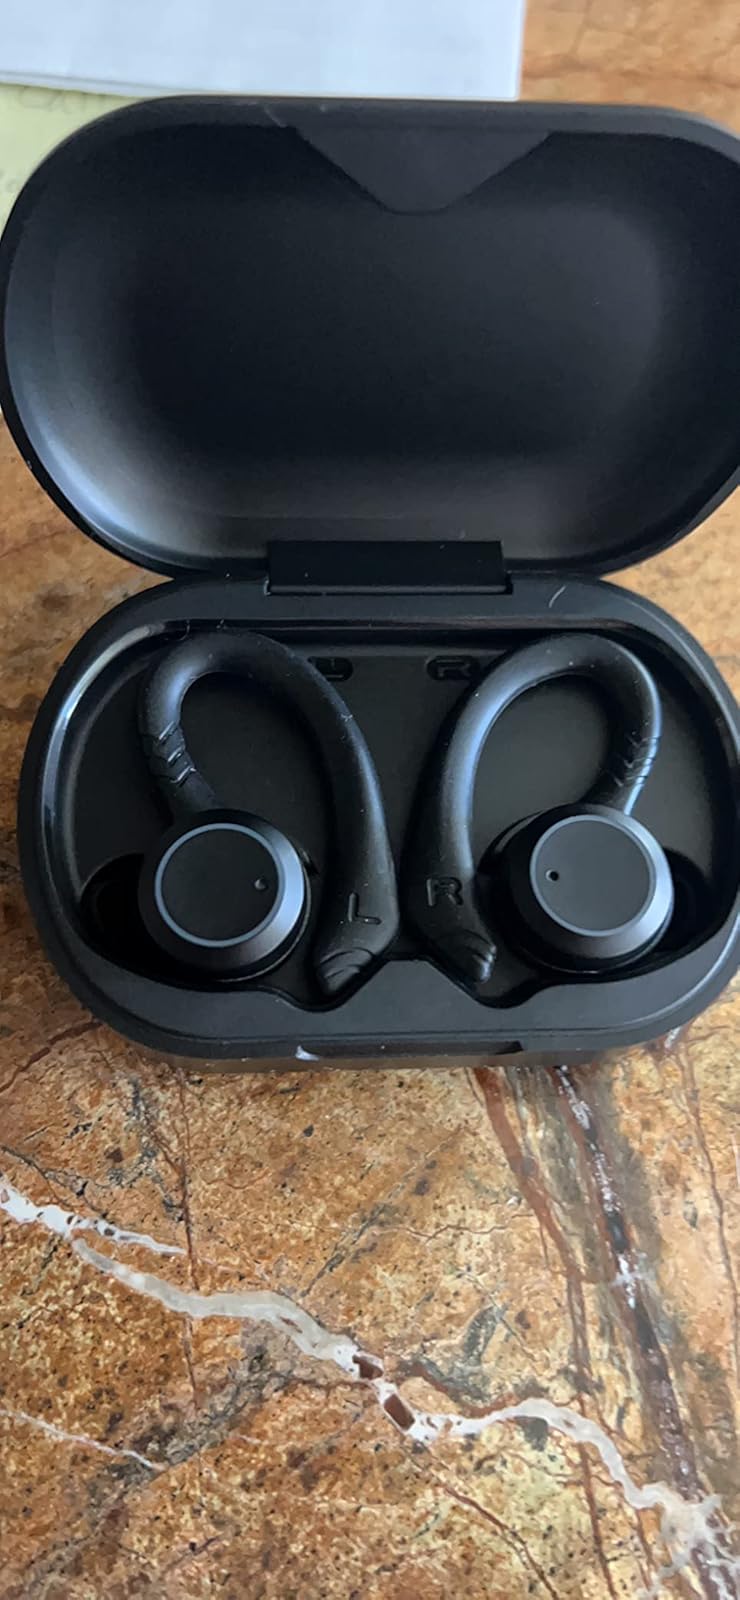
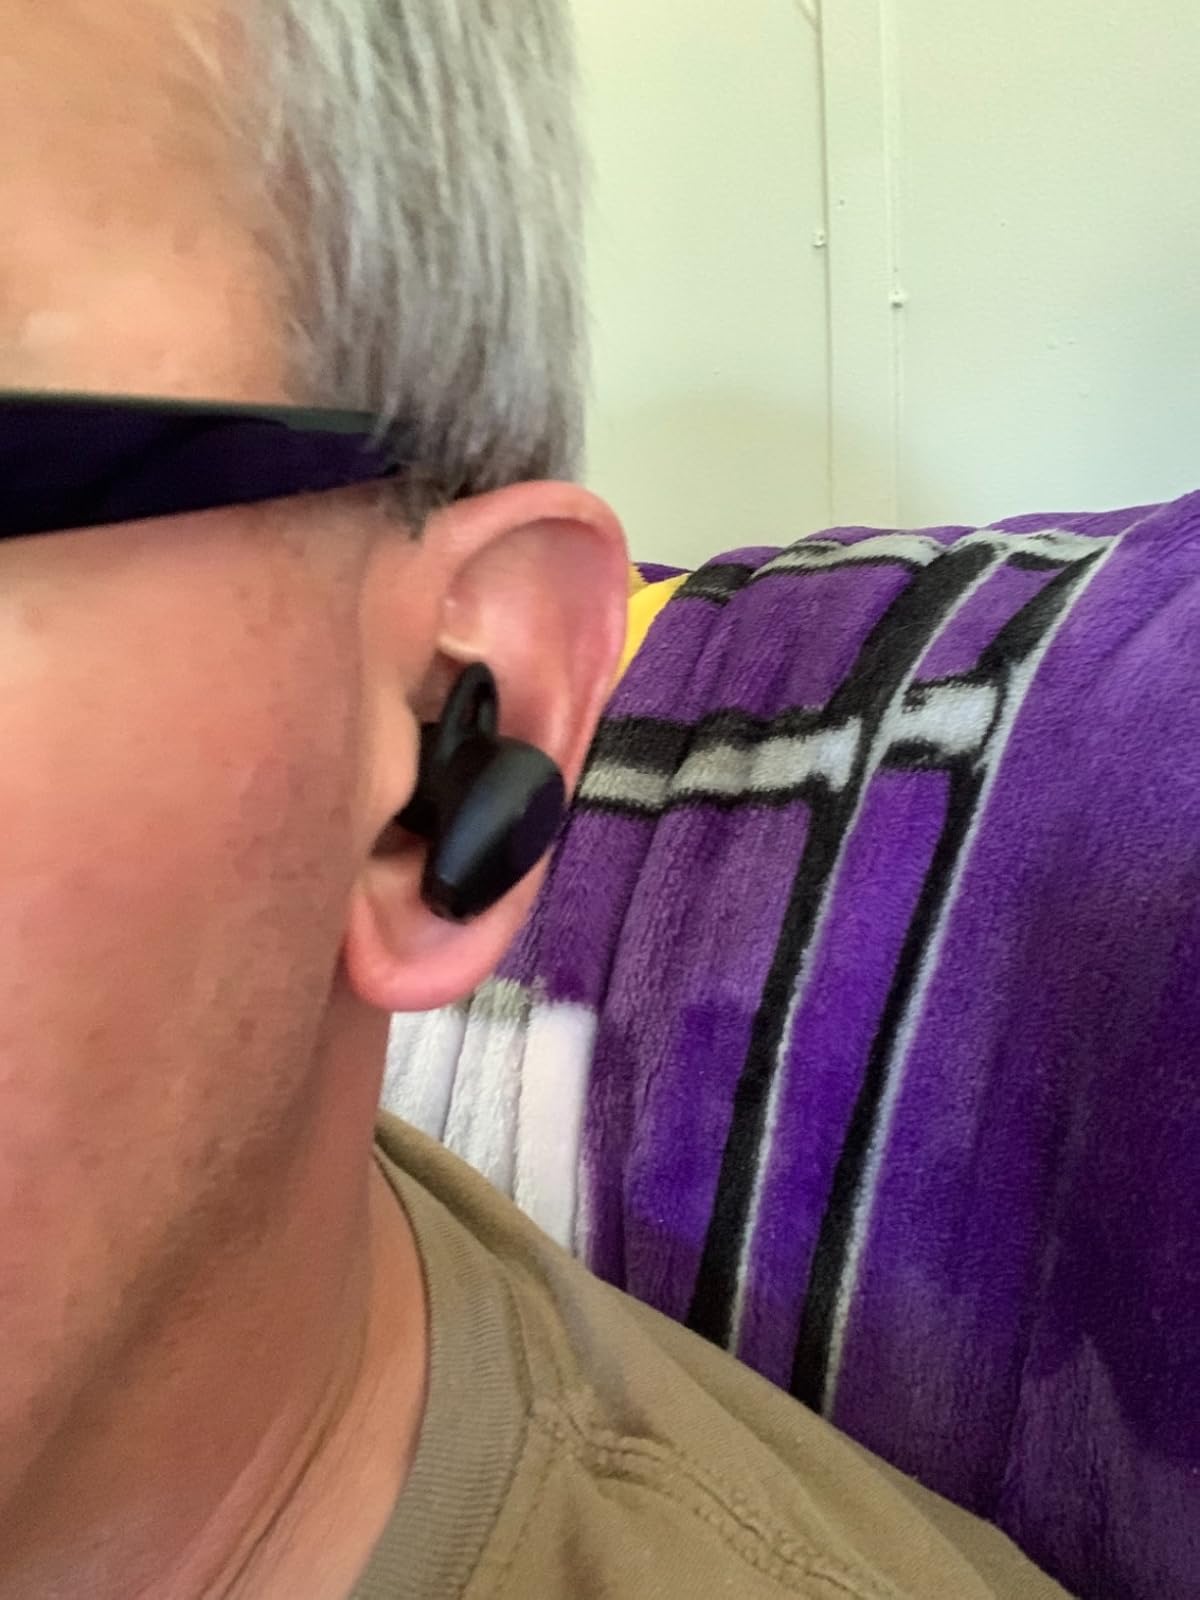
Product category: earbuds
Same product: no